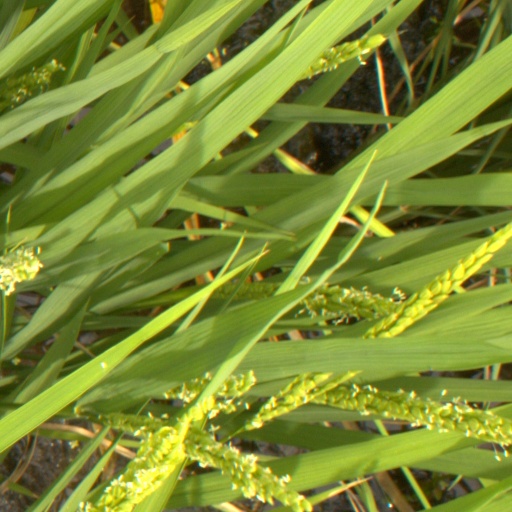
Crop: rice